Madhav Ramanuj

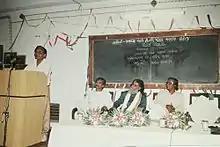
Chinu Modi on mic, than Chandrakant Sheth, Rajendra Shukla and Madhav Ramanuj at Vallabh Vidyanagar, 1992

"Tame" (You; 1972), "Aksharnu Ekant" (1997) and "Anahadnu Ekant" (2013) are his collections of poems. "Pinjarni Aarpar" (1990) is his biographical novel about Reuben David, who was the founder of the Ahmedabad Zoo. "Suryapurush" (1997, 1999) is his two parts biographical novel about Chimanbhai Patel, the former Chief Minister of Gujarat.